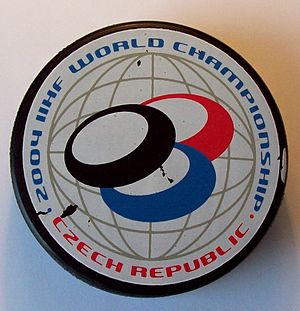
VM i ishockey 2004
Verdensmesterskabet i ishockey 2004 var det 68. verdensmesterskab i ishockey gennem tiden. Mesterskabet blev afgjort i flere niveauer. Det egentlige verdensmesterskab med deltagelse af de 16 bedste hold blev spillet i Prag og Ostrava, Tjekkiet i perioden 24. april – 9. maj 2004.